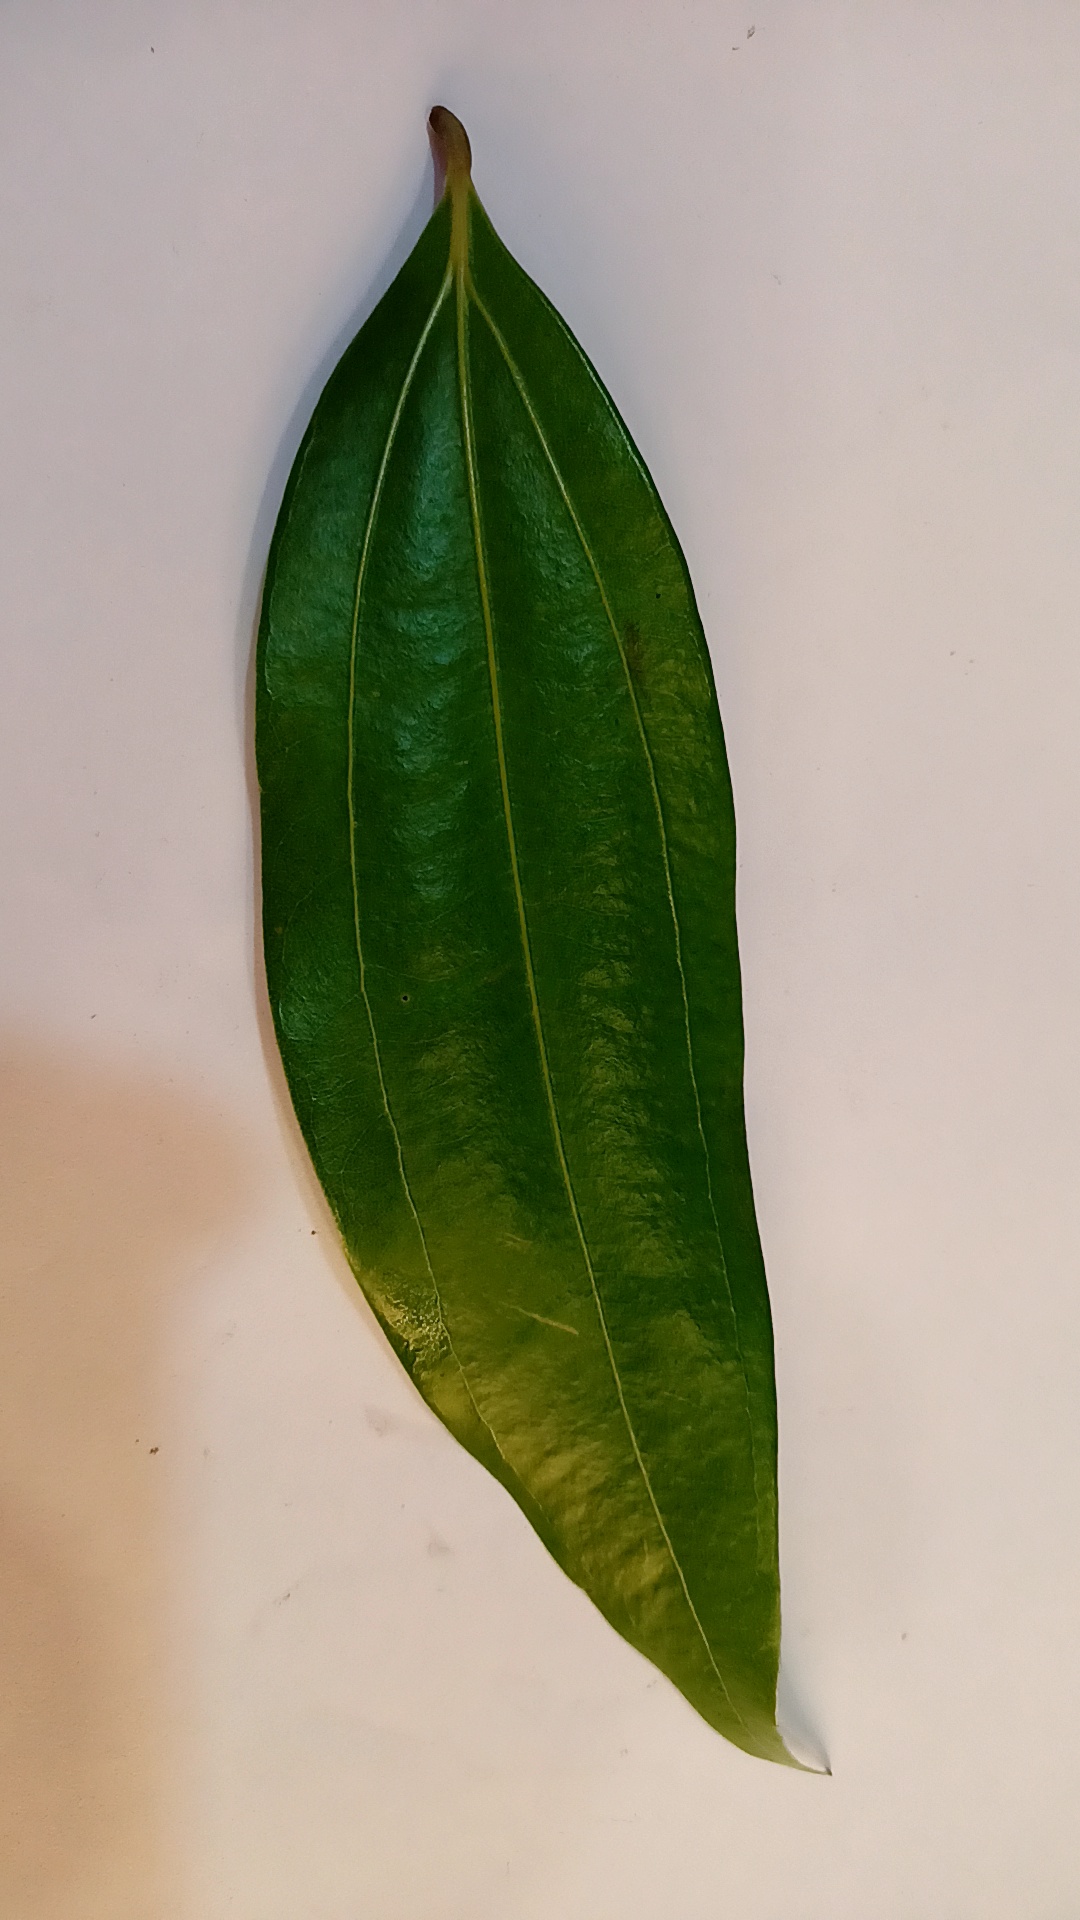
Label: Healthy